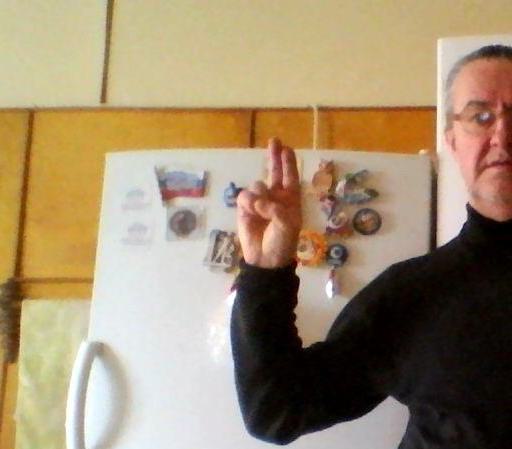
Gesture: two_up